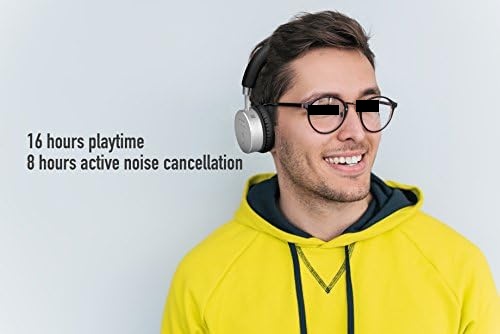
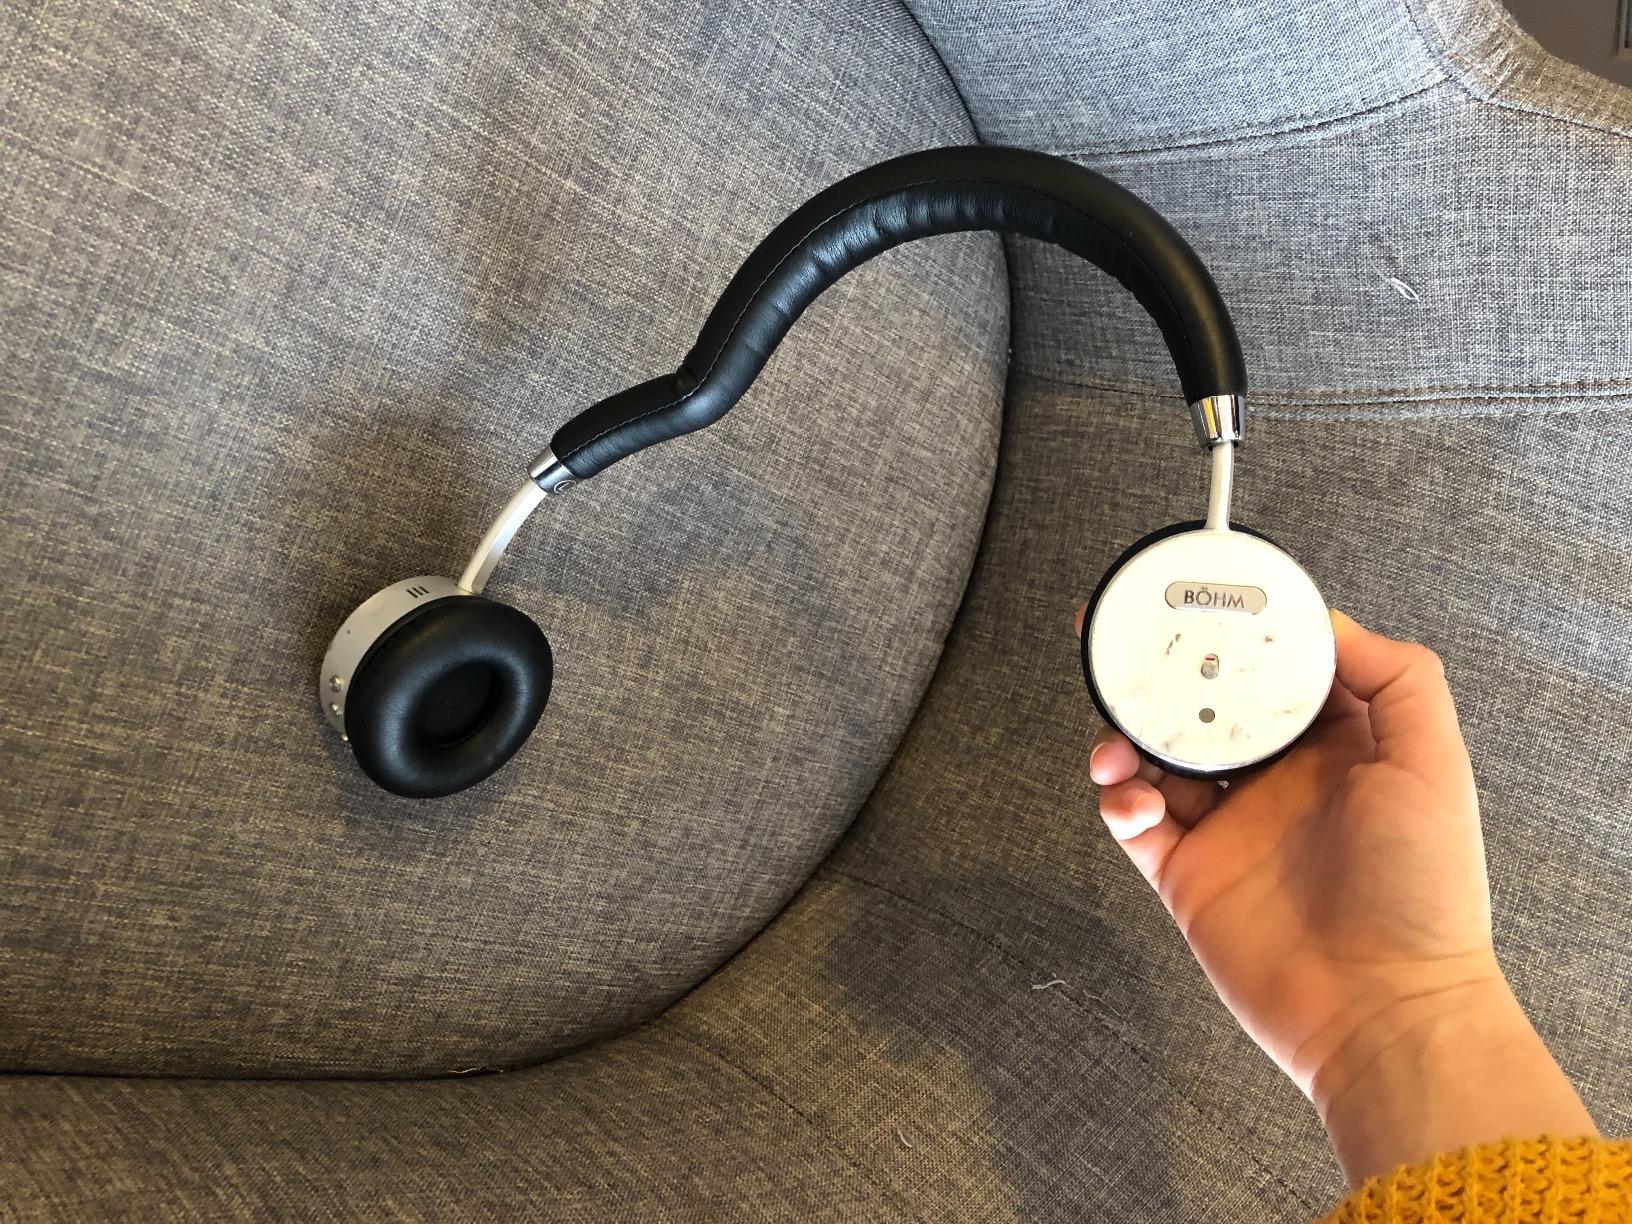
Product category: headphones
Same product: yes